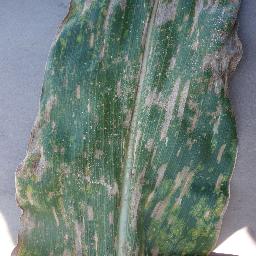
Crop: corn
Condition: (maize)_cercospora_spot_gray_spot